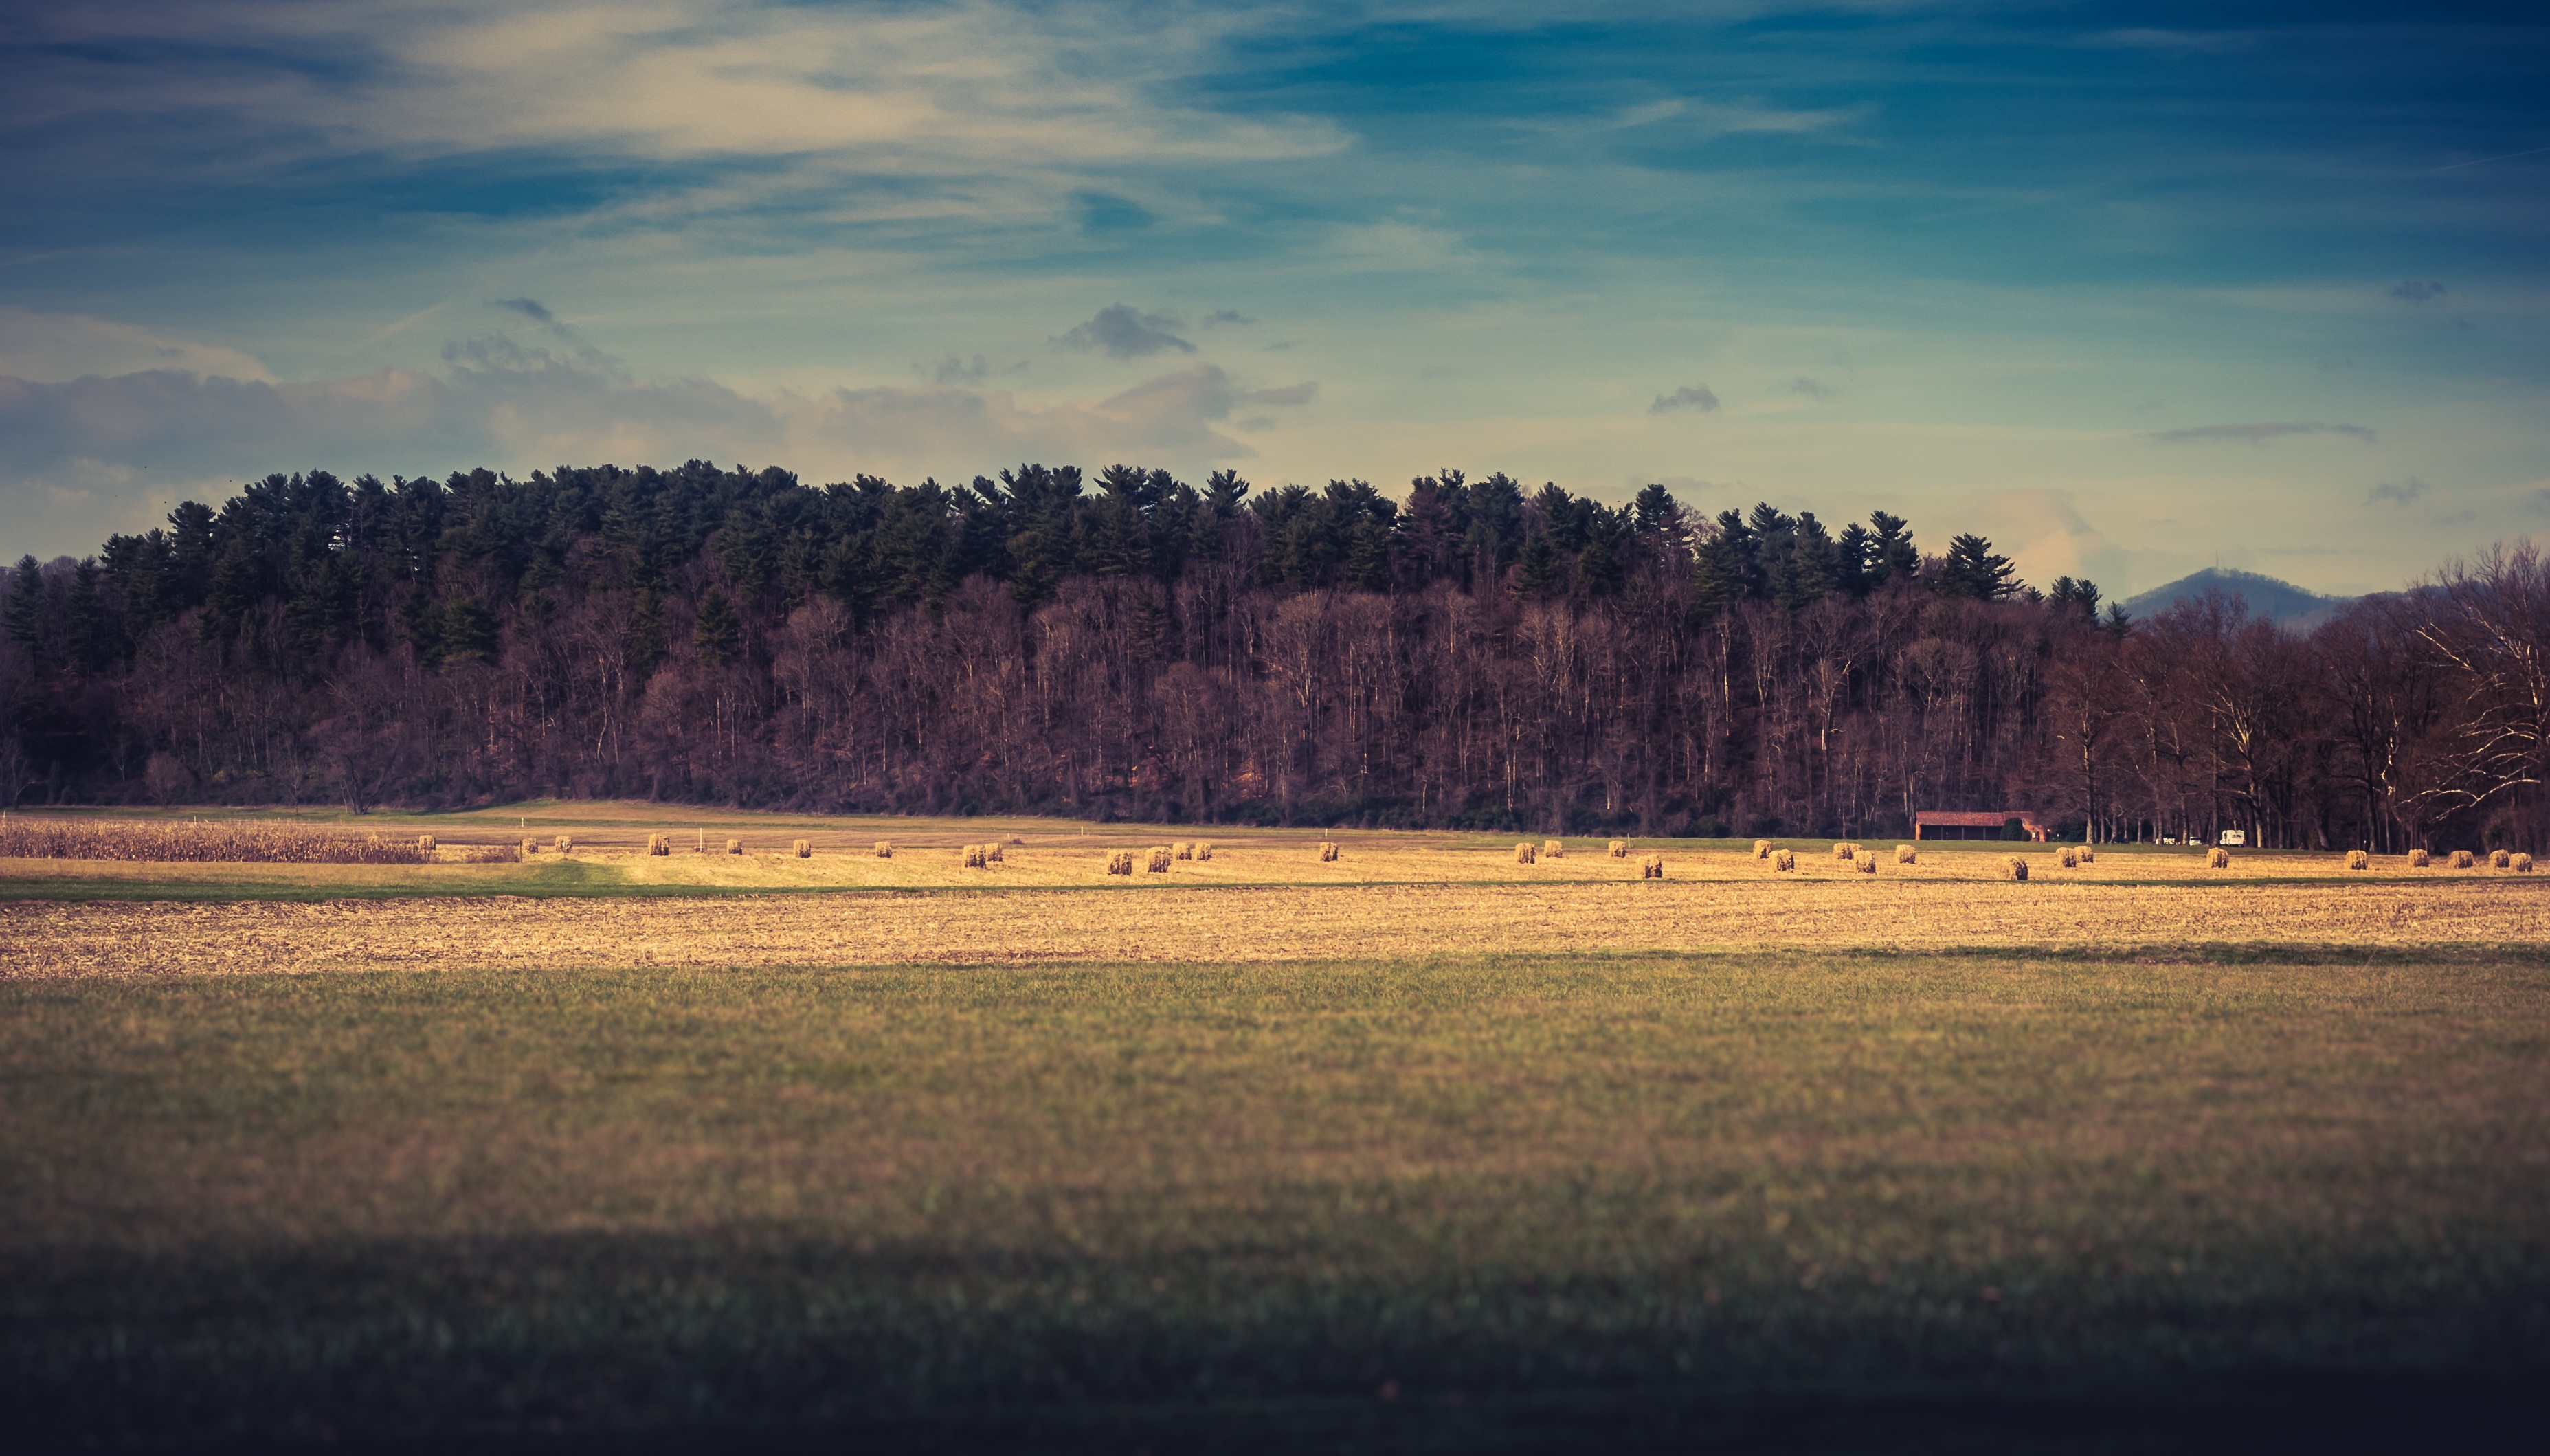
landscape, tree, nature, grass, horizon, wilderness, mountain, cloud, sky, sunrise, sunset, mist, field, meadow, prairie, countryside, sunlight, morning, hill, dawn, country, dusk, evening, rural, reflection, farming, autumn, scenery, agriculture, plain, farmland, trees, outdoors, fields, grassland, woodland, habitat, rural area, natural environment, atmospheric phenomenon, woody plant